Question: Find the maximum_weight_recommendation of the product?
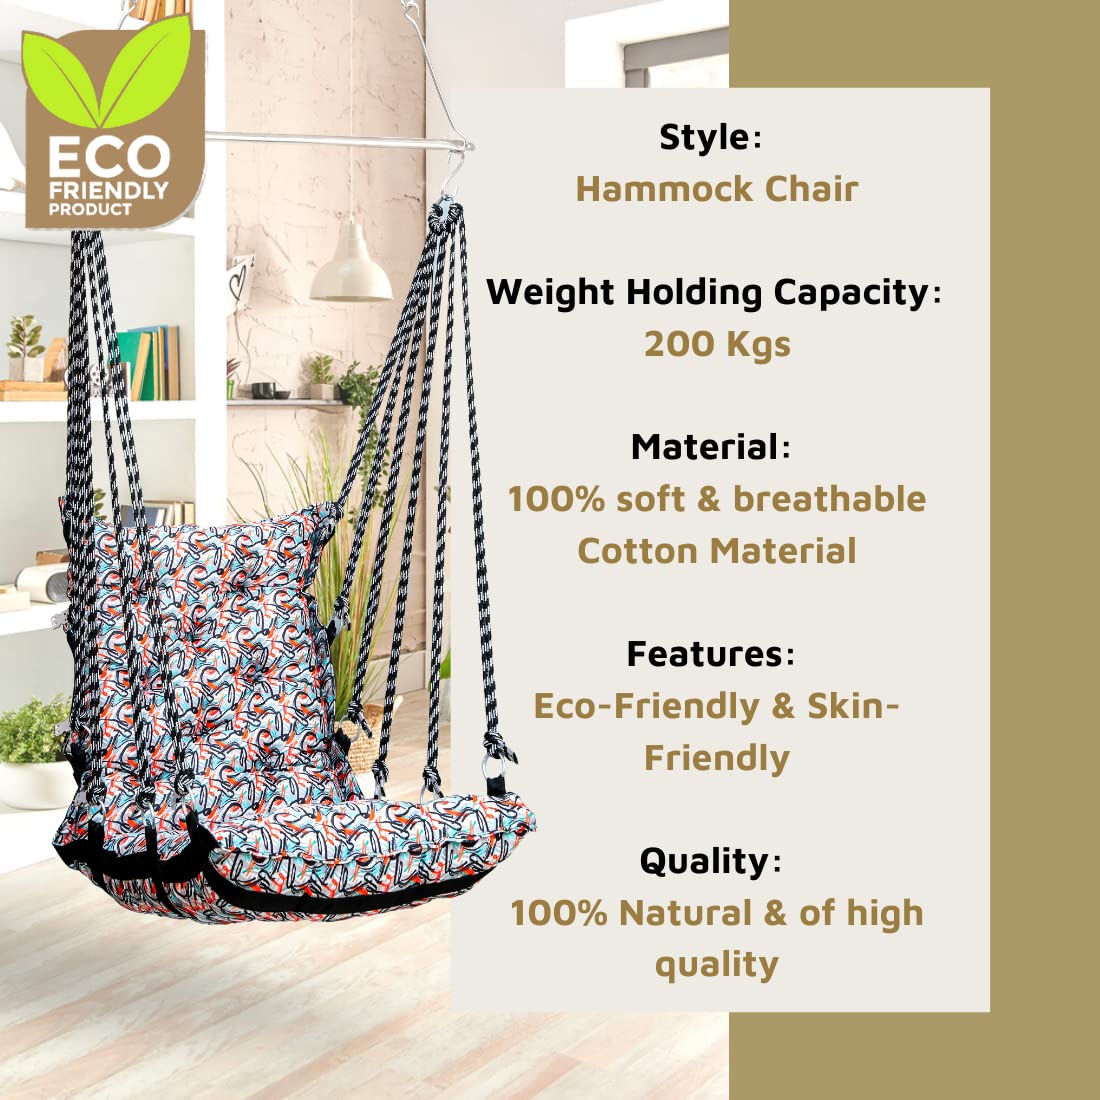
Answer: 200 kilogram